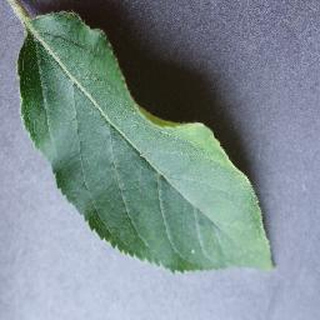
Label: healthy_apple